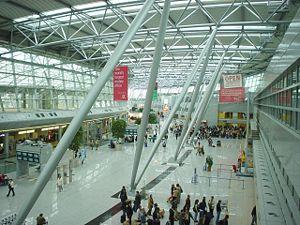
L'aéroport international de Düsseldorf est situé à 8 km au nord de Düsseldorf. Inauguré le 19 avril 1927, il dessert aujourd'hui 180 destinations et accueille 70 compagnies aériennes. Chaque jour, environ 500 avions décollent ou atterrissent de l'aéroport et avec plus de 24 millions de voyageurs en 2018, c'est, après les aéroports de Francfort et Munich, le troisième aéroport allemand.